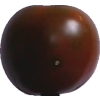
Label: tomato_maroon